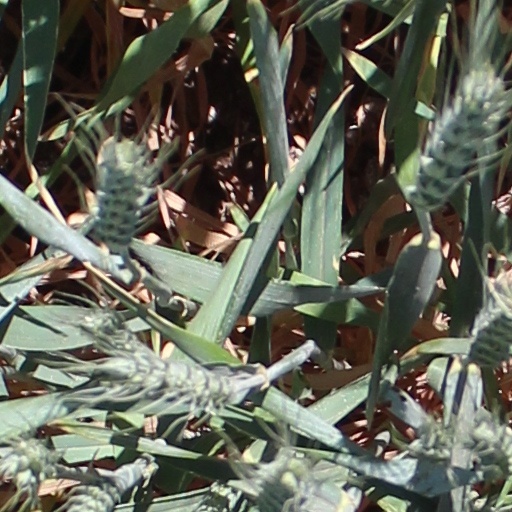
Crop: wheat